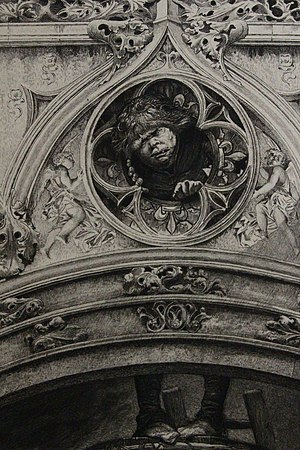
Klokkeren fra Notre Dame
Quasimodo i en illustration fra romanen af Victor Hugo.
Klokkeren fra Notre Dame er en berømt fransk roman af Victor Hugo fra 1831.